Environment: real
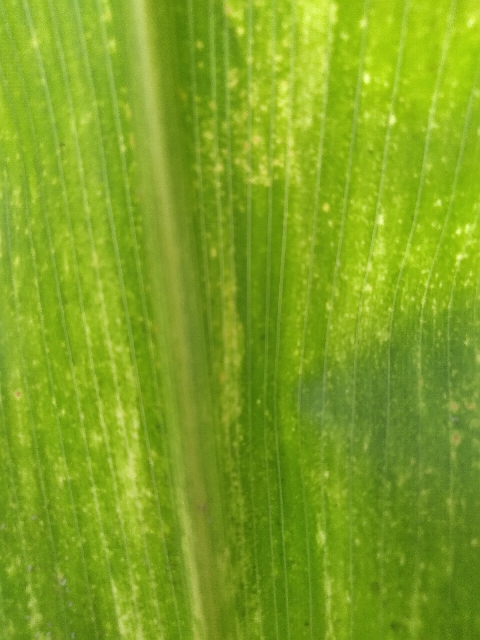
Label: lethal_necrosis